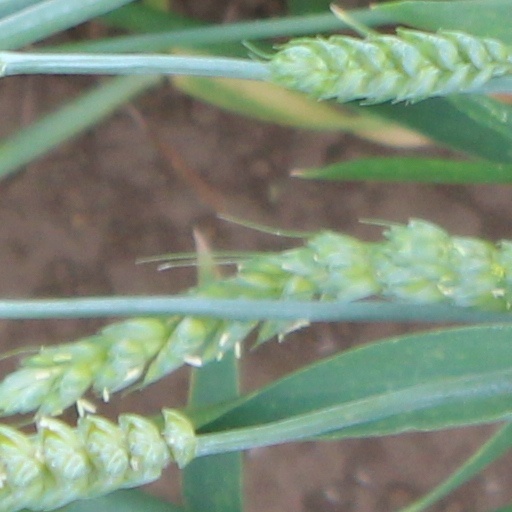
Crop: wheat